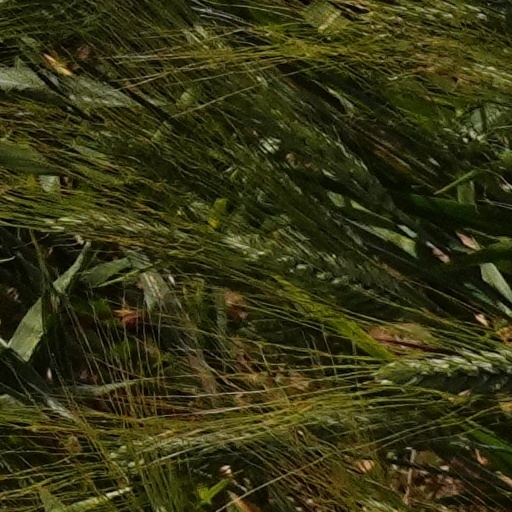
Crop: wheat